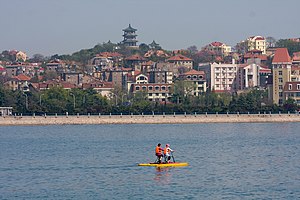
Shinan-distriktet
Shinan-distriktet set fra havnen
Shinan-distriktet er et distrikt i byen Qingdao som ligger i provinsen Shandong. Distriktet har et areal på 30,01 kvadratkilometer.